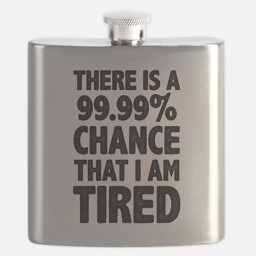
there is a % chance that i am tired flask